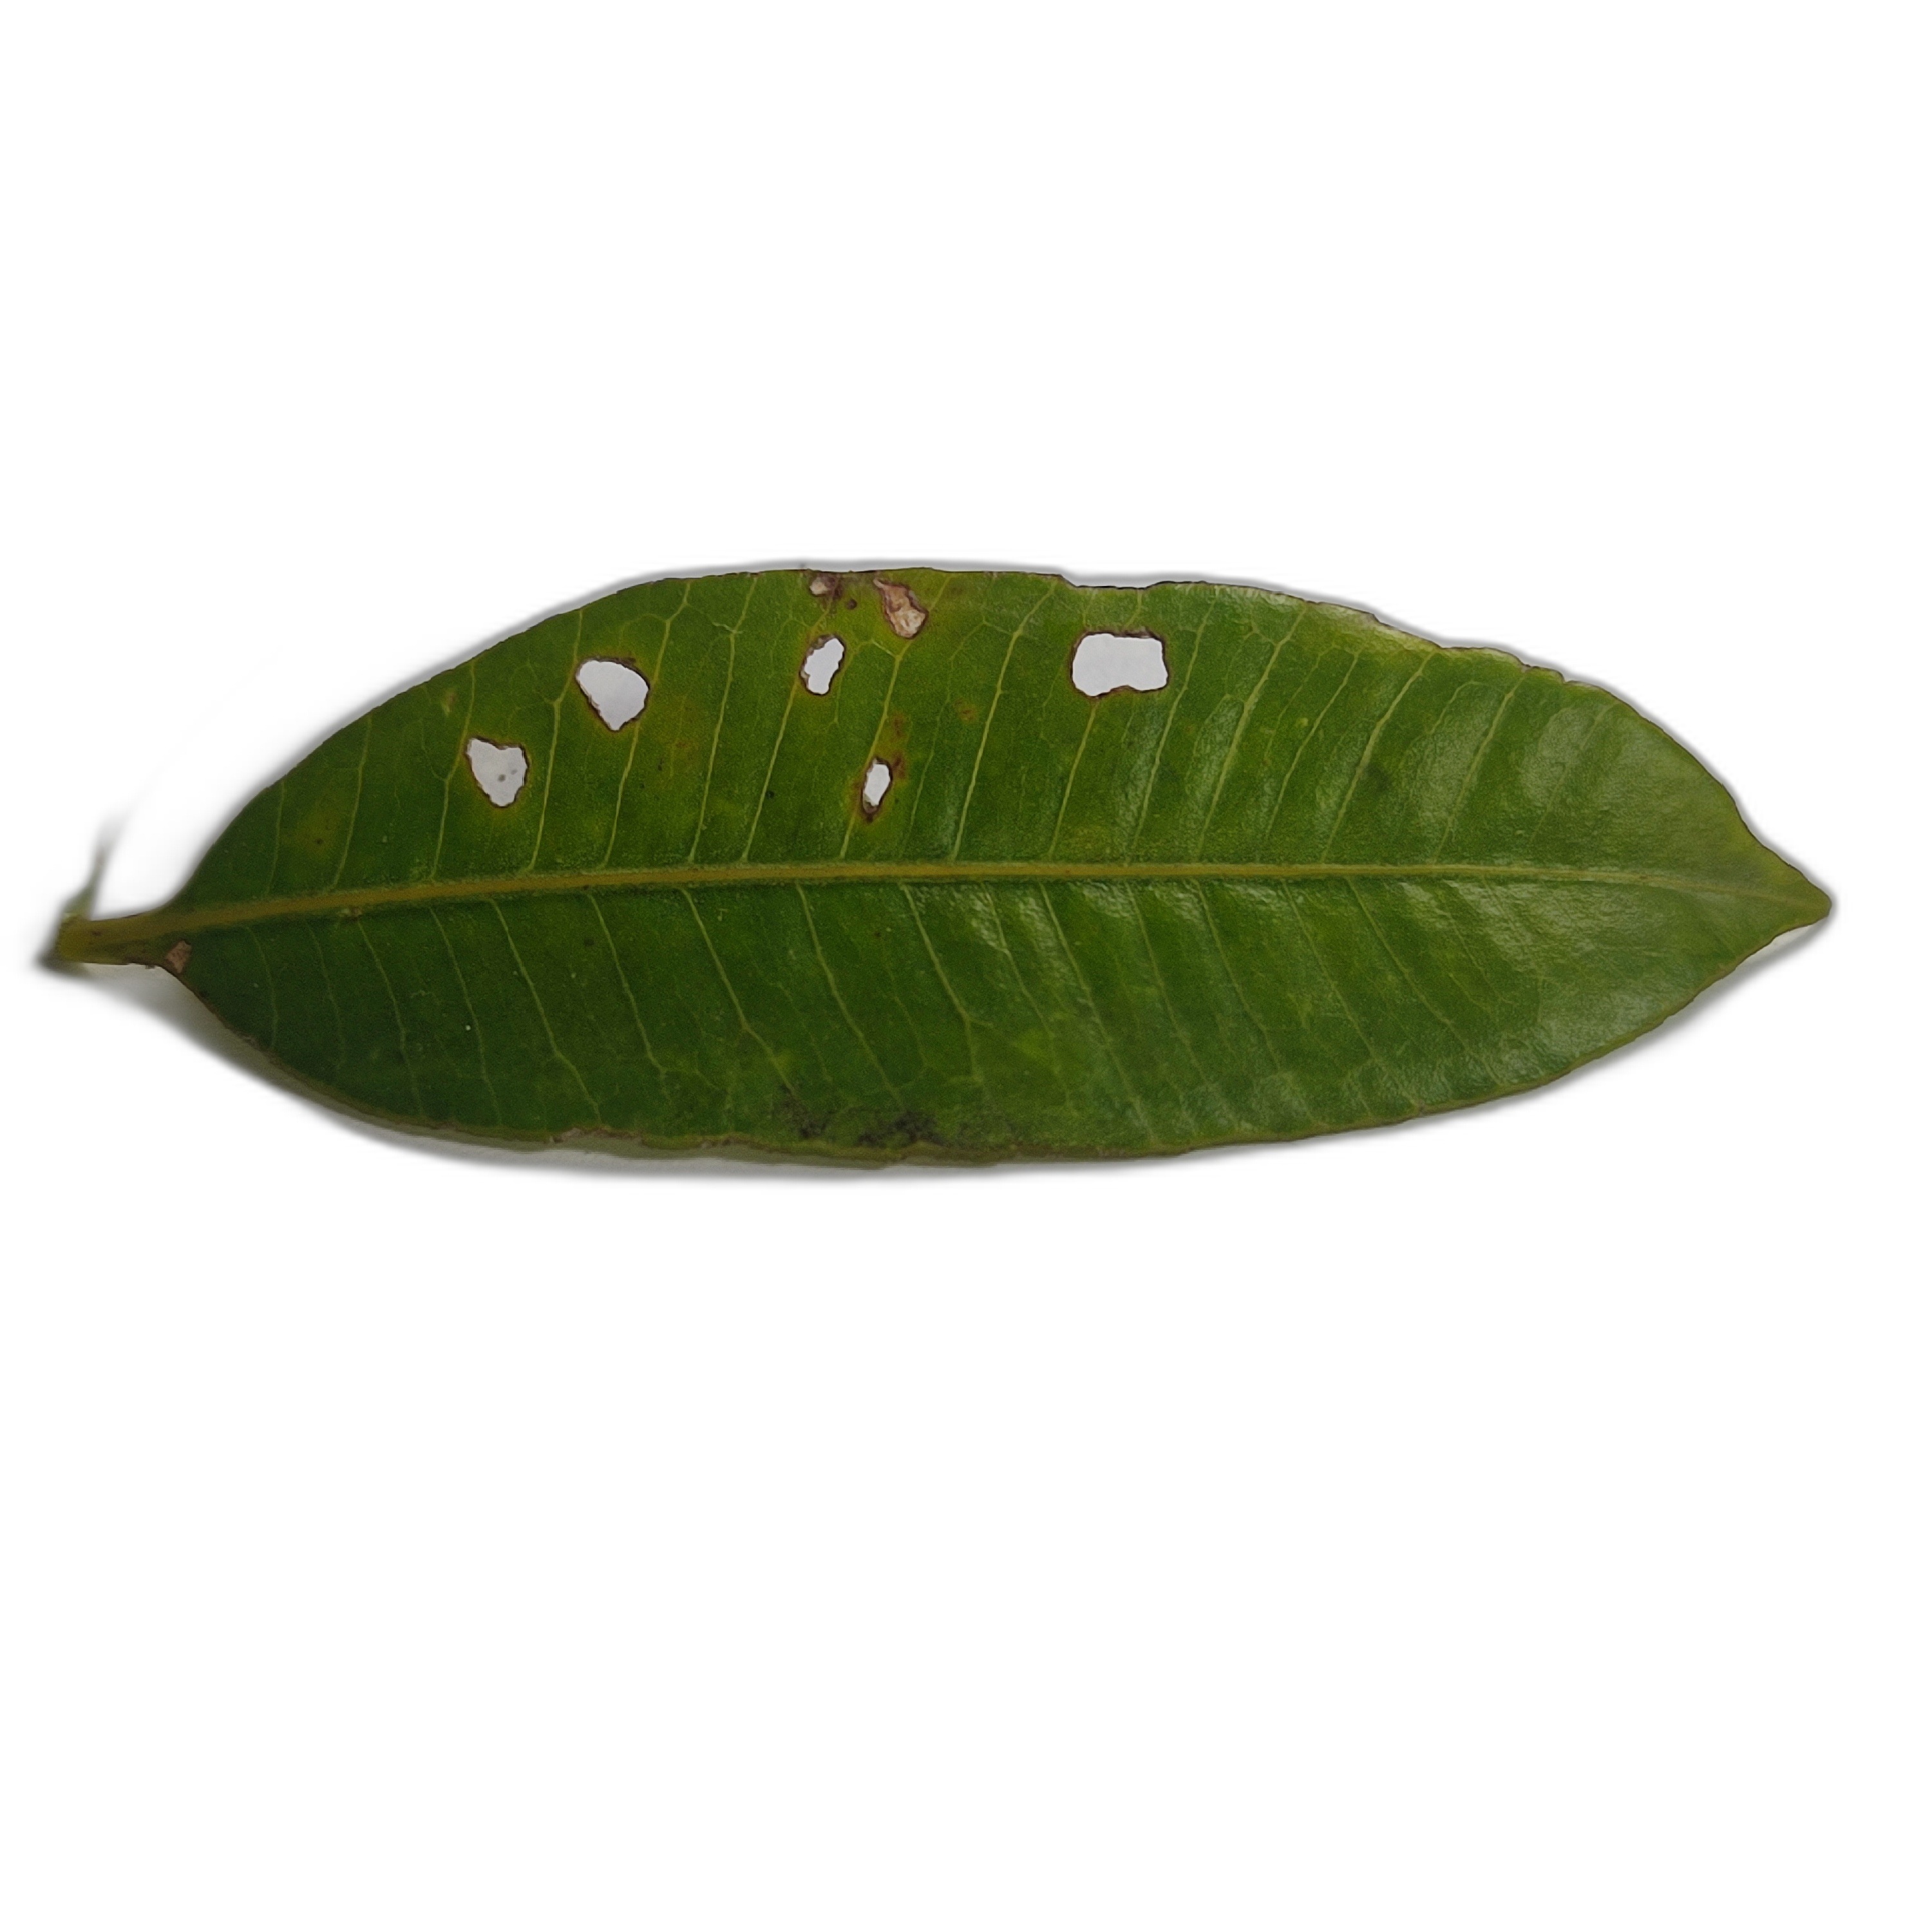
Label: not_healthy